Drum and bugle corps (modern)

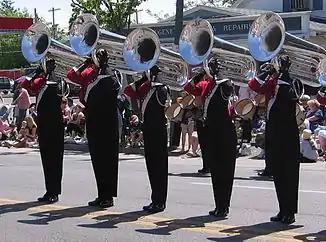
Members of a DCA corps from Upstate New York shown performing in a parade. The lowest-pitched of the horns used in drum corps is the contrabass bugle, or contra.

The exclusive use of bell-front brass instrumentation is a defining musical element of drum corps. Throughout the years, the horns used in drum corps have been changed from true, single-valved bugles to B brass instruments. While brass bugles in these competitive drum corps began as military signaling devices, successive modifications made them capable of greater ranges of music. These traditionally valveless, key-of-G bugles evolved to include pistons and rotors, gaining notes beyond a single harmonic series. Until 1999, drum and bugle corps horn lines within DCI were required to be pitched in the key of G. That year, the DCI rules congress passed a rule change to allow "brass bell-front valve instruments in any key with the exception of sousaphones and trombones." In World Class, the rule did not go into effect until the 2000 season, while Open Class opted for a two-year moratorium prior to implementation in 2002; DCA followed suit in 2004. Hornlines are now most commonly pitched in B, with mellophones pitched in F. In 2014, the DCI Board of Directors passed a rule change that changed their definition of a bugle to allow the entire brass family, including trombones and concert French horns.